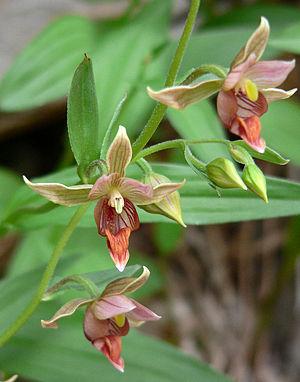
Epipactis gigantea est une espèce d'orchidées du genre Epipactis originaire d'Amérique du Nord.